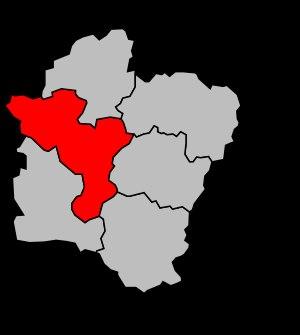
Le canton de Château-Porcien est une division administrative française située dans le département des Ardennes et la région Grand Est.